Chou Ching-chun

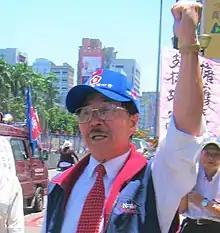

Chou Ching-chun was a Taiwanese politician and Chinese nationalist who was president of the Patriot Alliance Association.